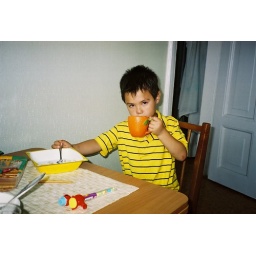
Aliosha in our apartment in st petersburg, eating pel'meni out of a 40 year old yellow metal plate...